Dr. Feelgood (band)

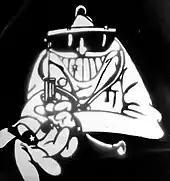
Dr. Feelgood's mascot, as used by the band in the 1970s and early 1980s

The band were formed on Canvey Island in 1971 by Johnson, Brilleaux and Sparks, who had all been members of existing R&B bands, and soon added drummer John Martin. They took their name from a 1962 record by the American blues pianist and singer Willie Perryman (also known as "Piano Red") called "Dr. Feel-Good", which Perryman recorded under the name of Dr. Feelgood & the Interns. The song was covered by several British beat groups in the 1960s, including Johnny Kidd & the Pirates. The term is also a slang term for heroin or for a physician who is willing to over-prescribe drugs.